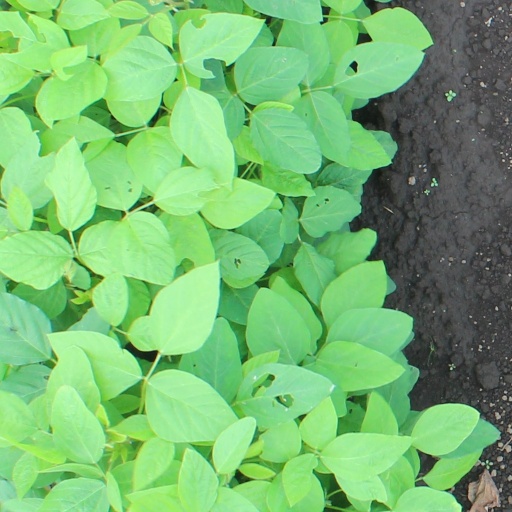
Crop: soybean